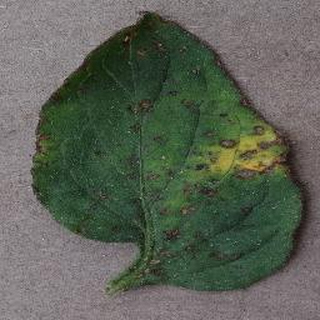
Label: tomato_bacterial_spot